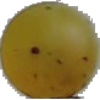
Label: white_grape